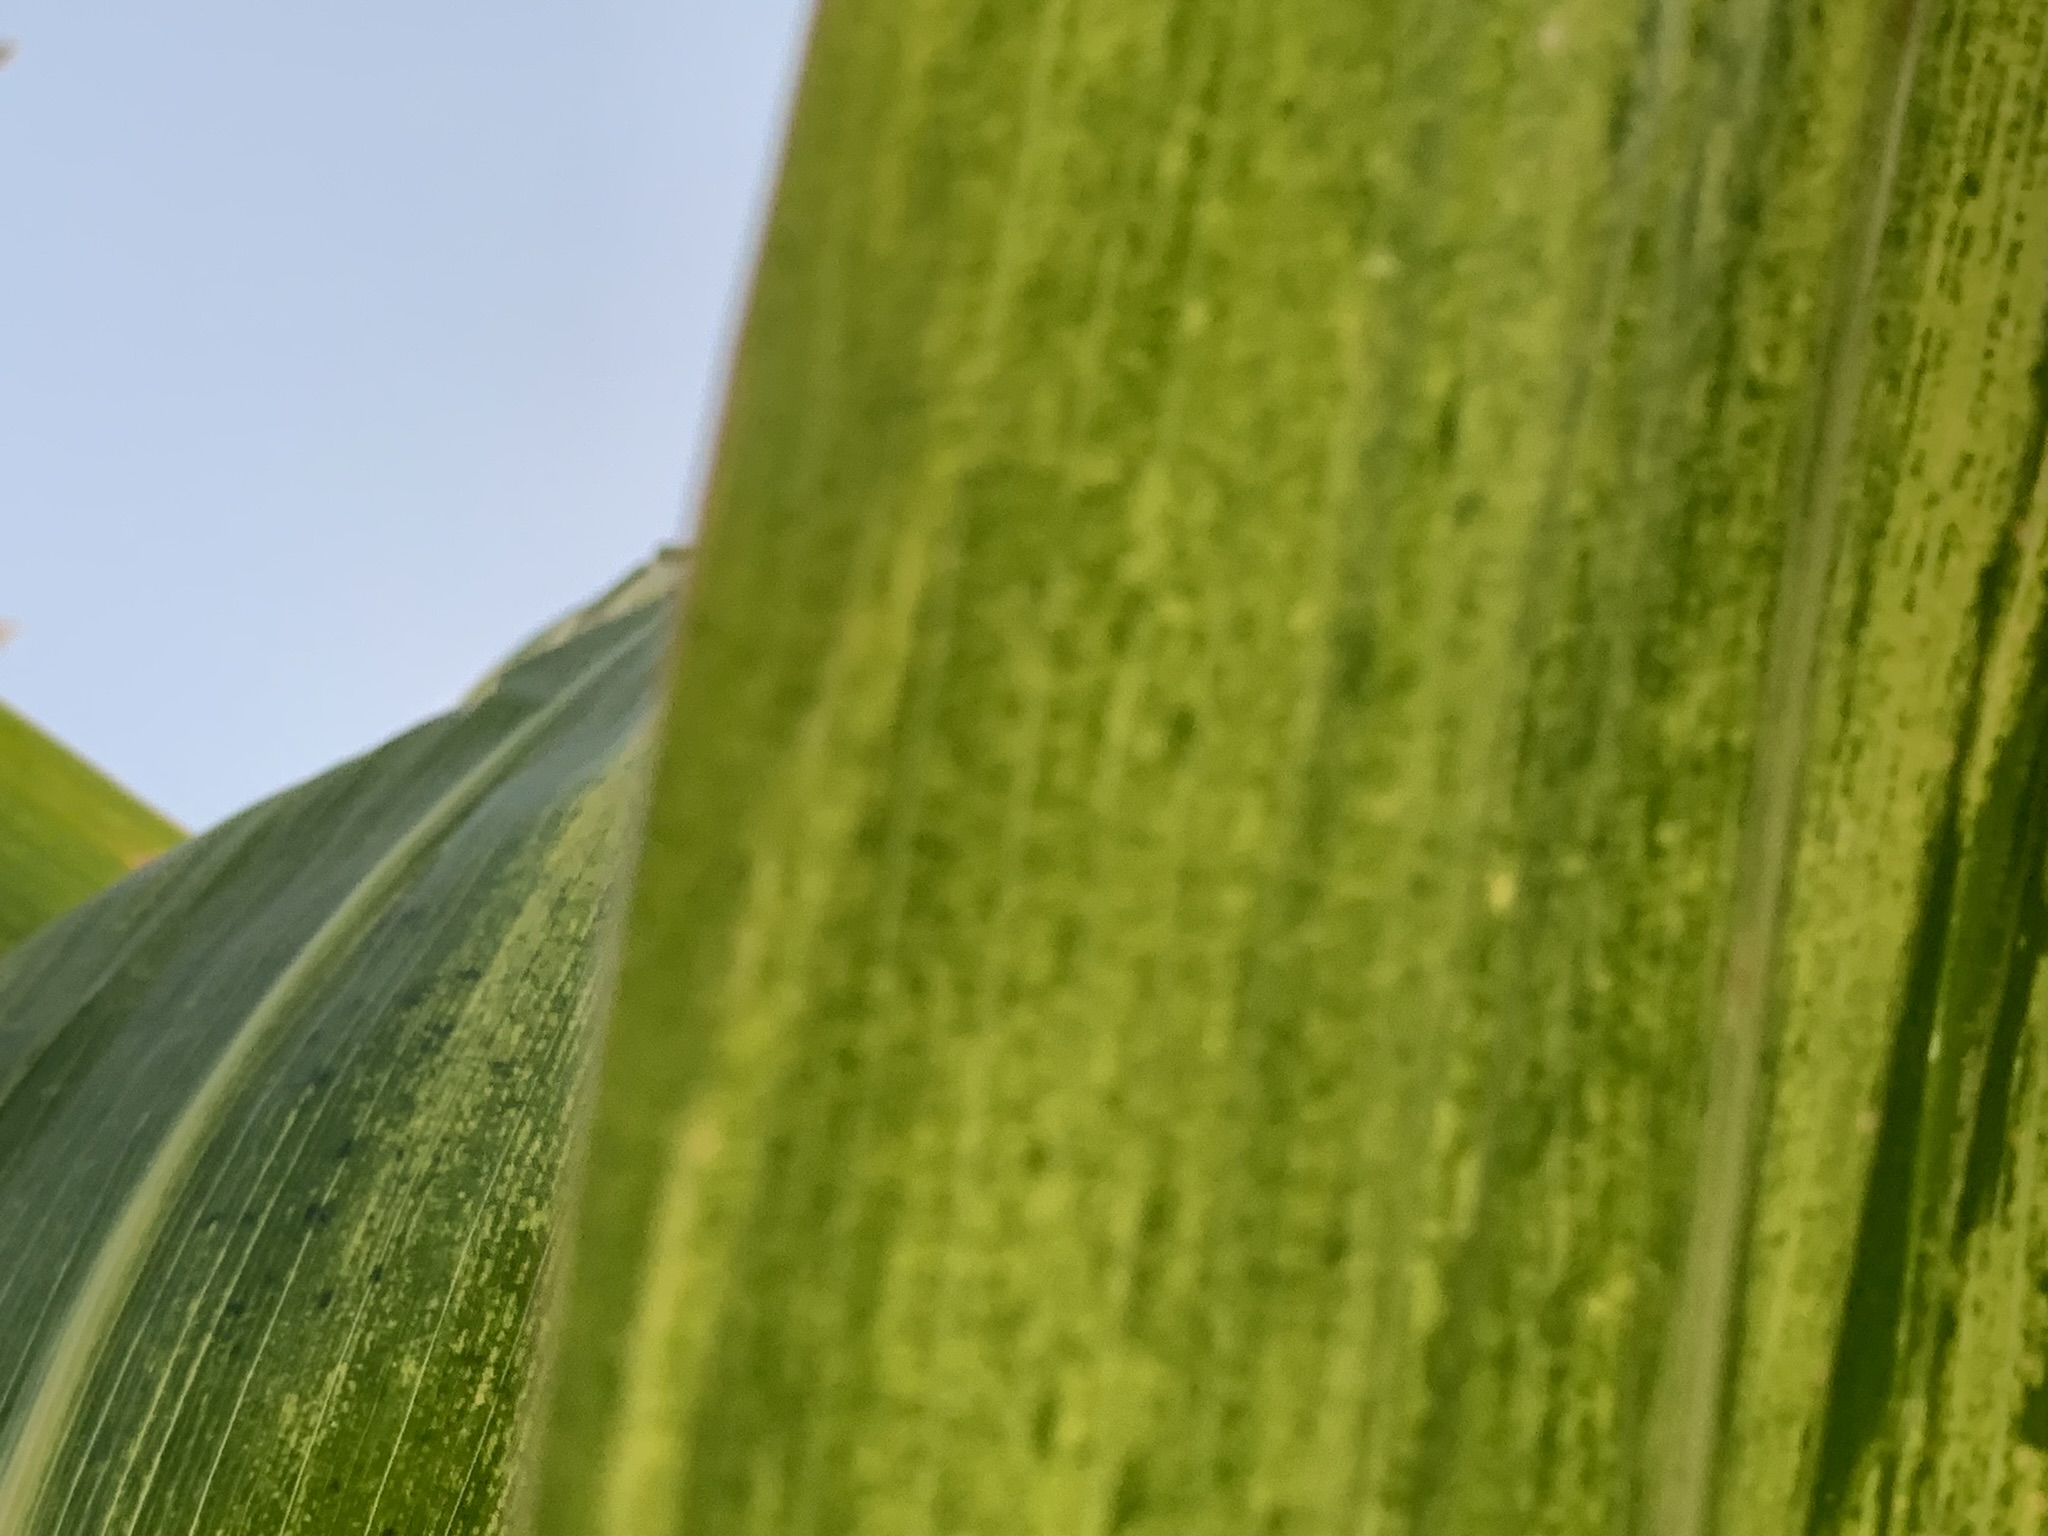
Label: MLN